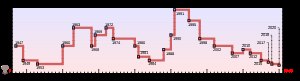
Dommedagsuret
Graf over Dommedagsuret viser antal minutter i klokken 12 fra 1947-2015.
Dommedagsuret, har siden 1947 søgt at estimere hvor tæt menneskeheden/kloden er på udslettelse. Udgives af Bulletin of the Atomic Scientists, en offentlig hjemmeside der analyserer og formidler viden om konsekvenser af bl.a. atomvåben, klimaændringer og nye teknologier. Grundlagt i 1945 af forskere fra Manhattan Project, der ønskede at delagtiggøre offentligheden i mulige konsekvenser af deres arbejde.